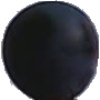
Label: Grape Blue 1